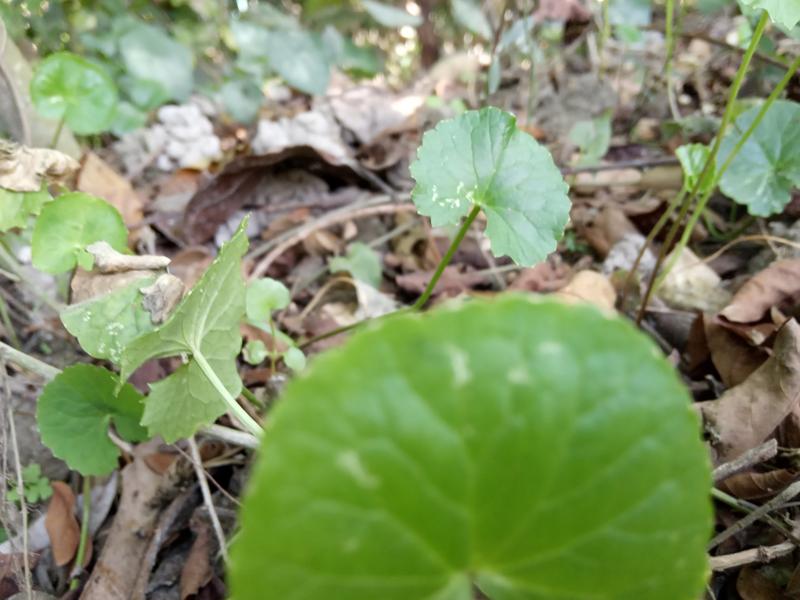
Weed species: Centella asiatica